Sheikh Razzak Ali

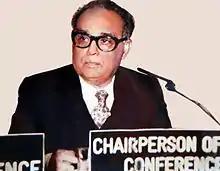
Ali heading a parliamentary committee

Sheikh Razzak Ali (28 August 1928 – 7 June 2015) was a Bangladeshi politician, Deputy Law Minister of State and Deputy Speaker and two time Speaker of Bangladesh Jatiya Sangsad. Ali died on 7 June 2015.